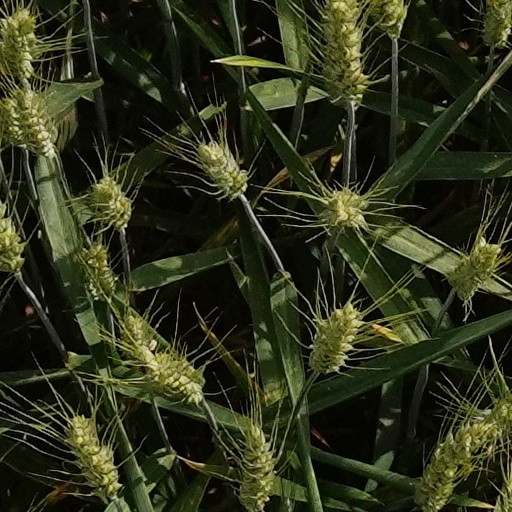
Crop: wheat